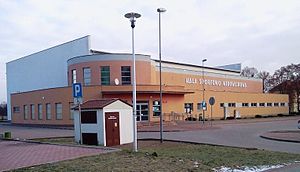
Łobez / Sport
Sportshal
Łobez er en by i voivodskabet Vestpommern i det vestlige Polen. Byen har 10.066 indbyggere og er en del af Stettin storbyområde. Łobez er hovedsæde for amtet Powiat łobeski.